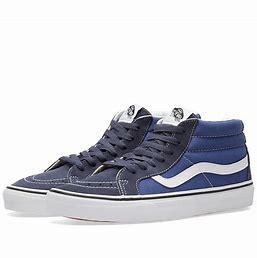
Brand: Vans
Model: SK8 Mid